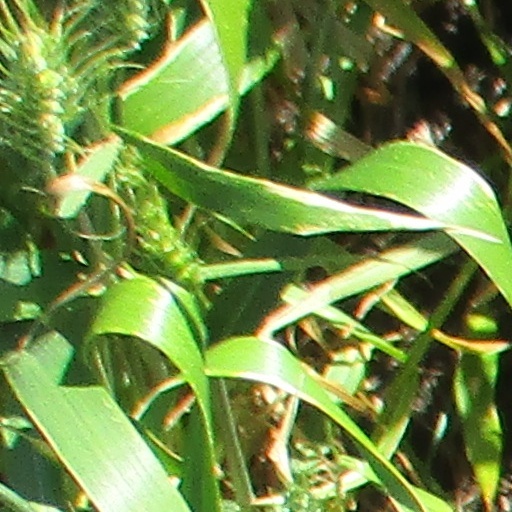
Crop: wheat